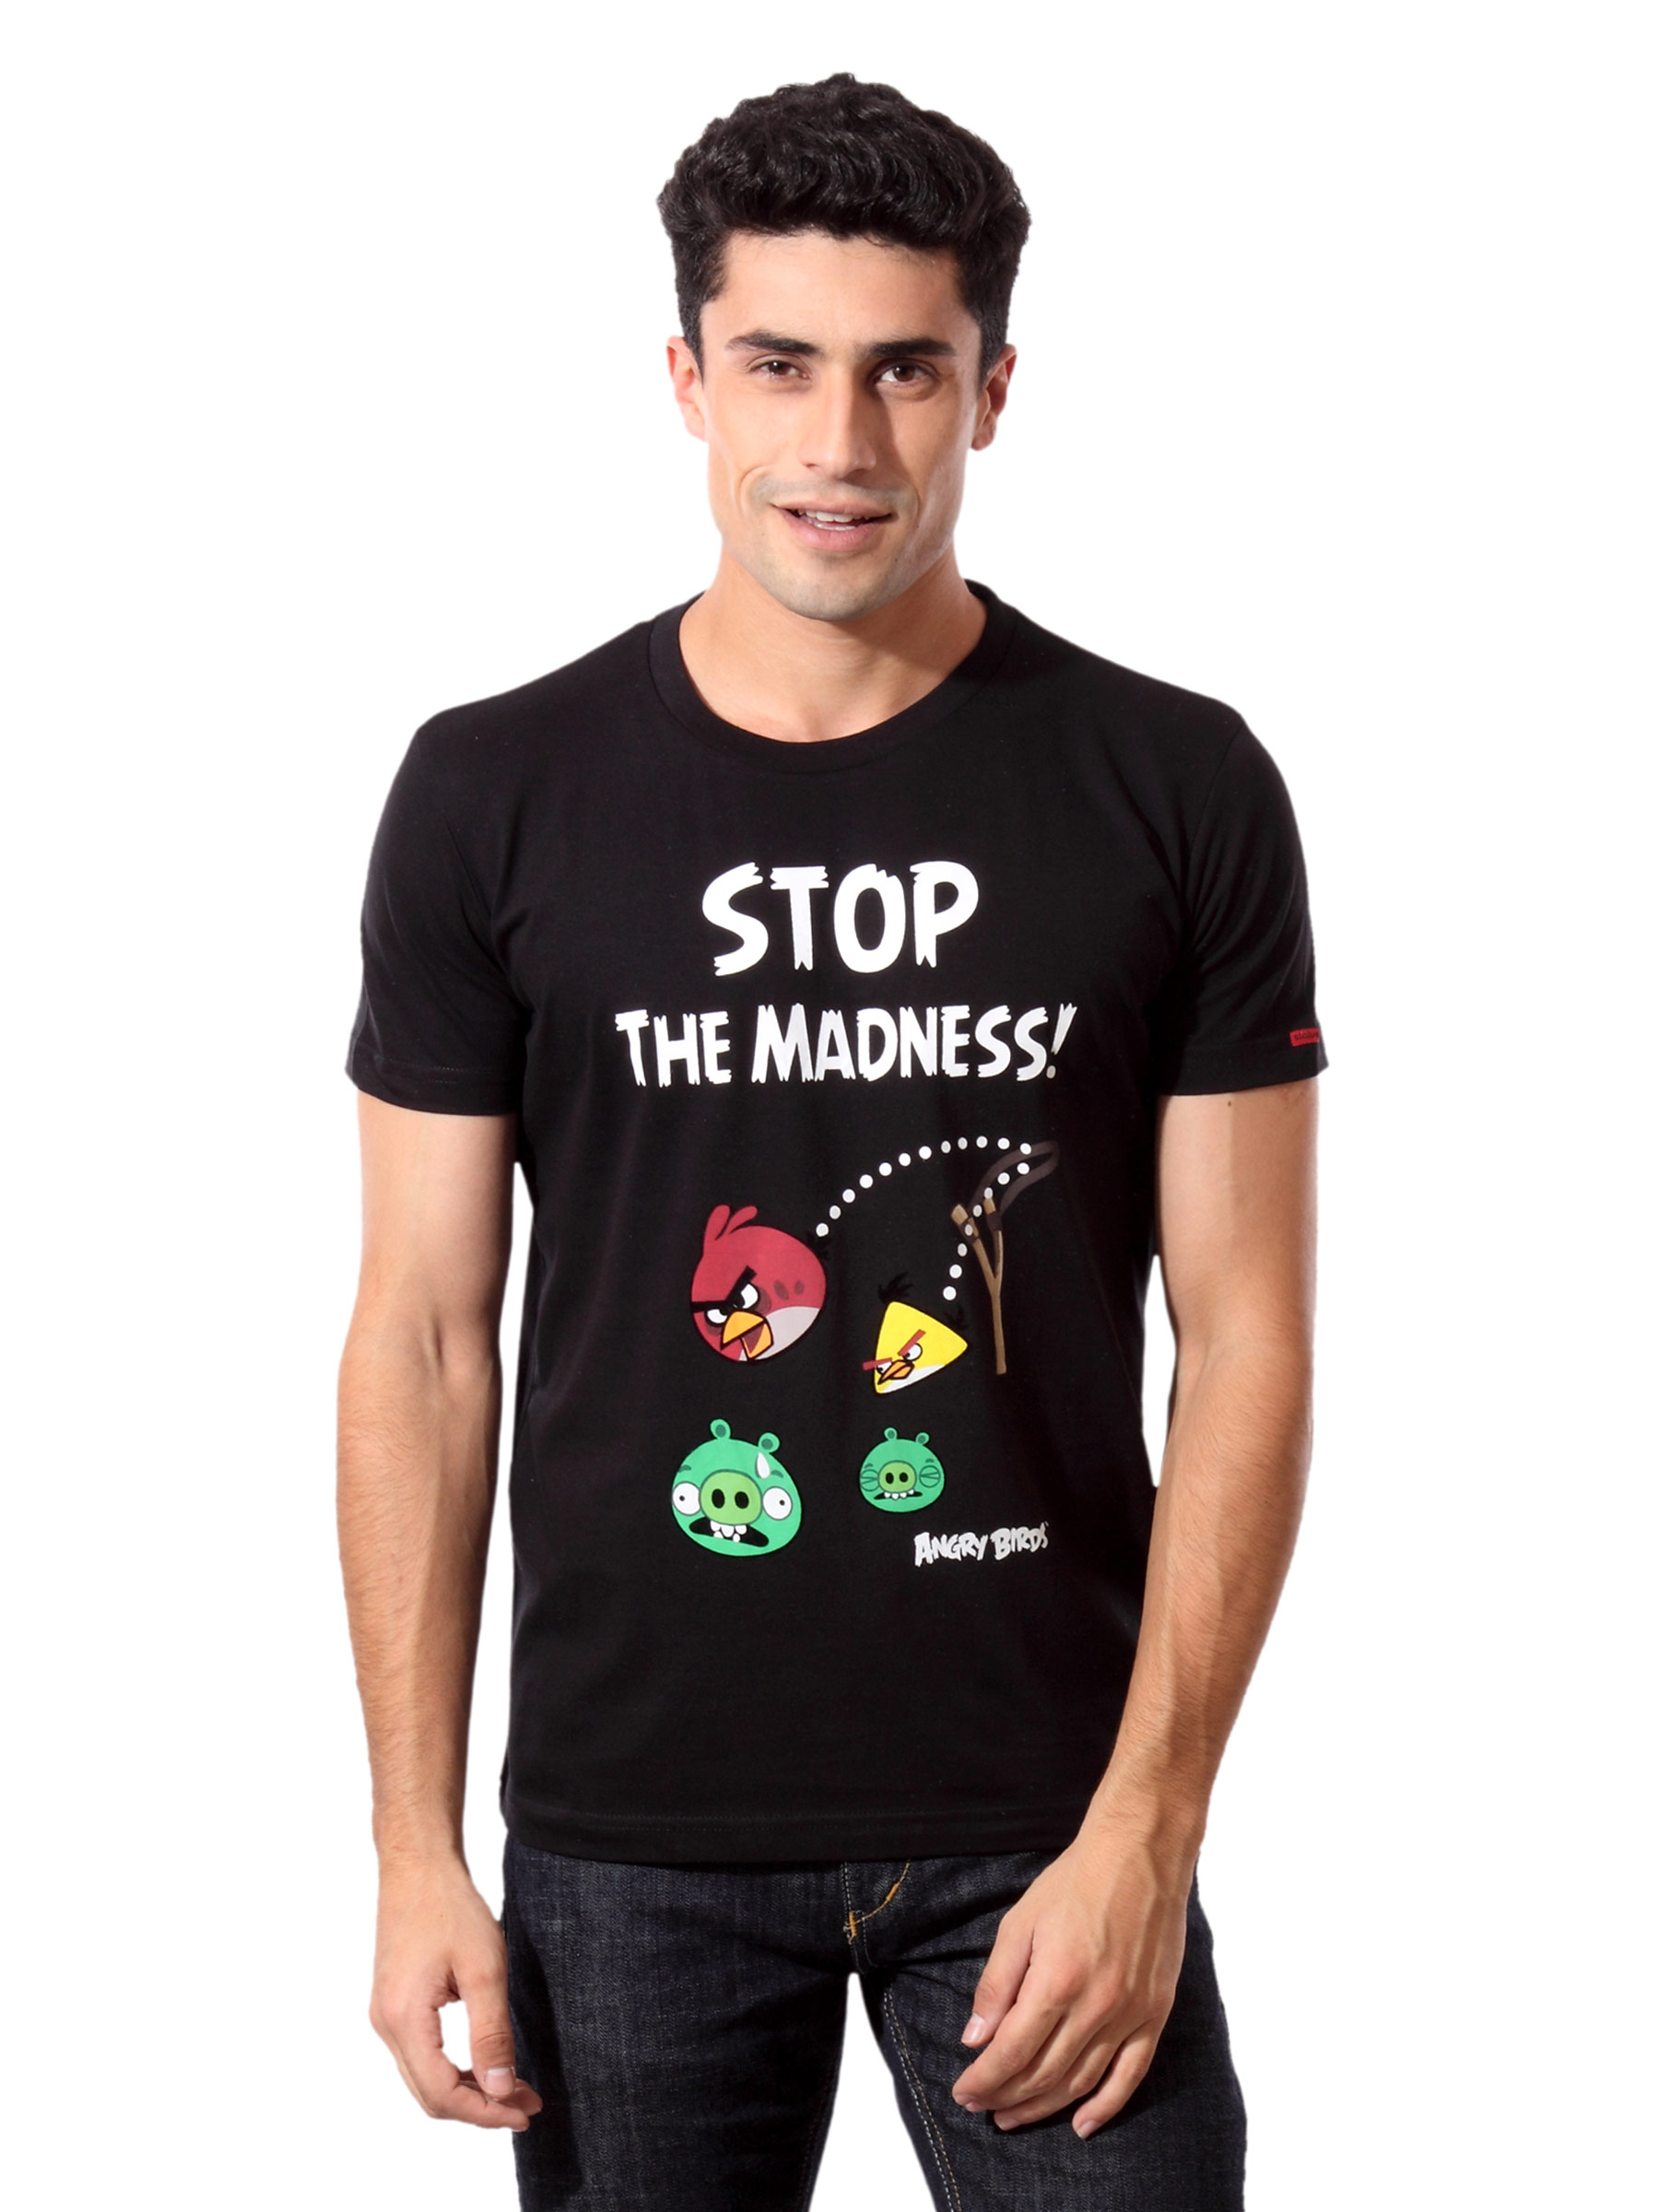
Angry Birds Men Black Stop The Madness T-shirt
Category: Apparel / Topwear / Tshirts
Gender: Men
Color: Black
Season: Summer 2012
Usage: Casual